Wade Boggs

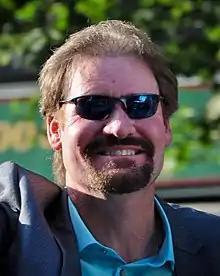
Boggs in 2013

Wade Anthony Boggs (born June 15, 1958), nicknamed "Chicken Man", is an American former professional baseball third baseman. He spent 18 seasons in Major League Baseball (MLB), primarily with the Boston Red Sox. He also played for the New York Yankees (1993–1997), winning the 1996 World Series with them, and finished his career with the Tampa Bay Devil Rays (1998–1999).